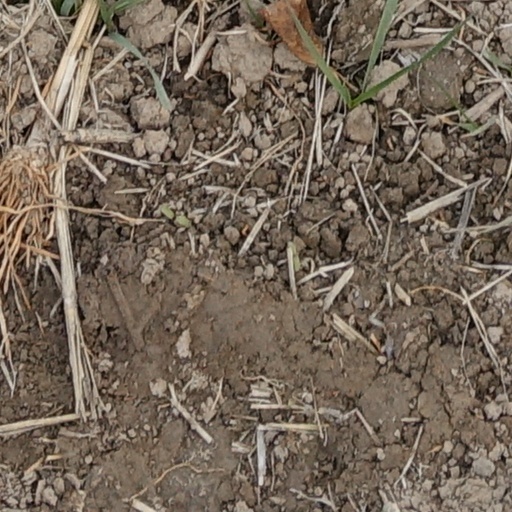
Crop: wheat